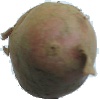
Label: Potato Red 1